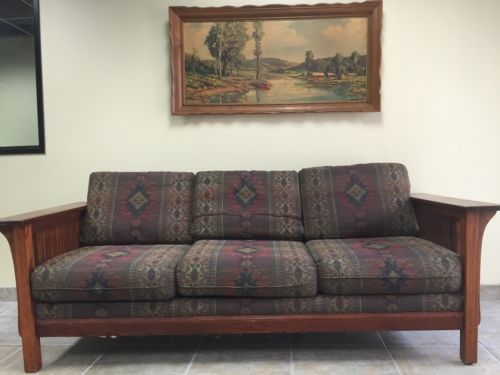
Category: sofa